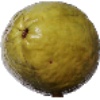
Label: guava